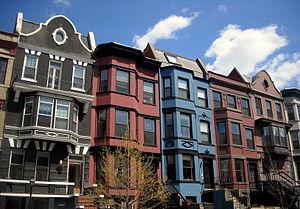
"Aux États-Unis, l’architecture de style Queen Anne était populaire de 1880 à 1910 environ. ""Queen Anne"" était l'un des nombreux styles architecturaux populaires qui ont émergé à l'époque victorienne. À l’époque victorienne, le style Queen Anne a suivi le Stick style, et précédé le style roman richardsonien et le style Shingle.